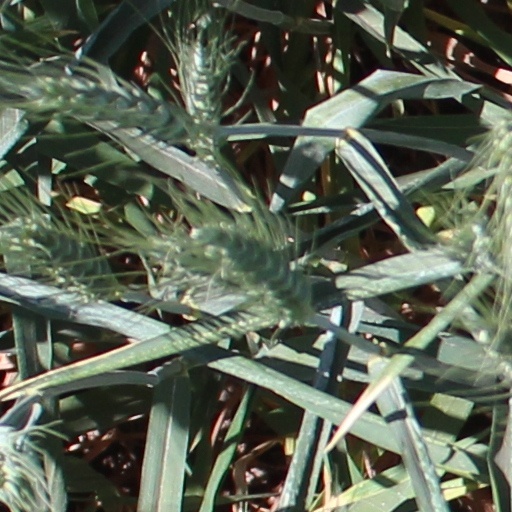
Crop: wheat